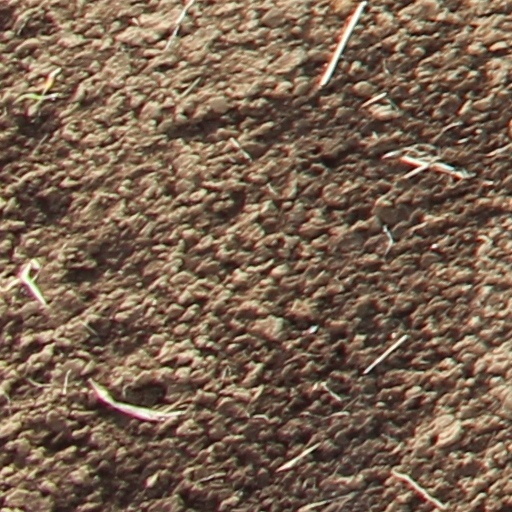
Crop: wheat